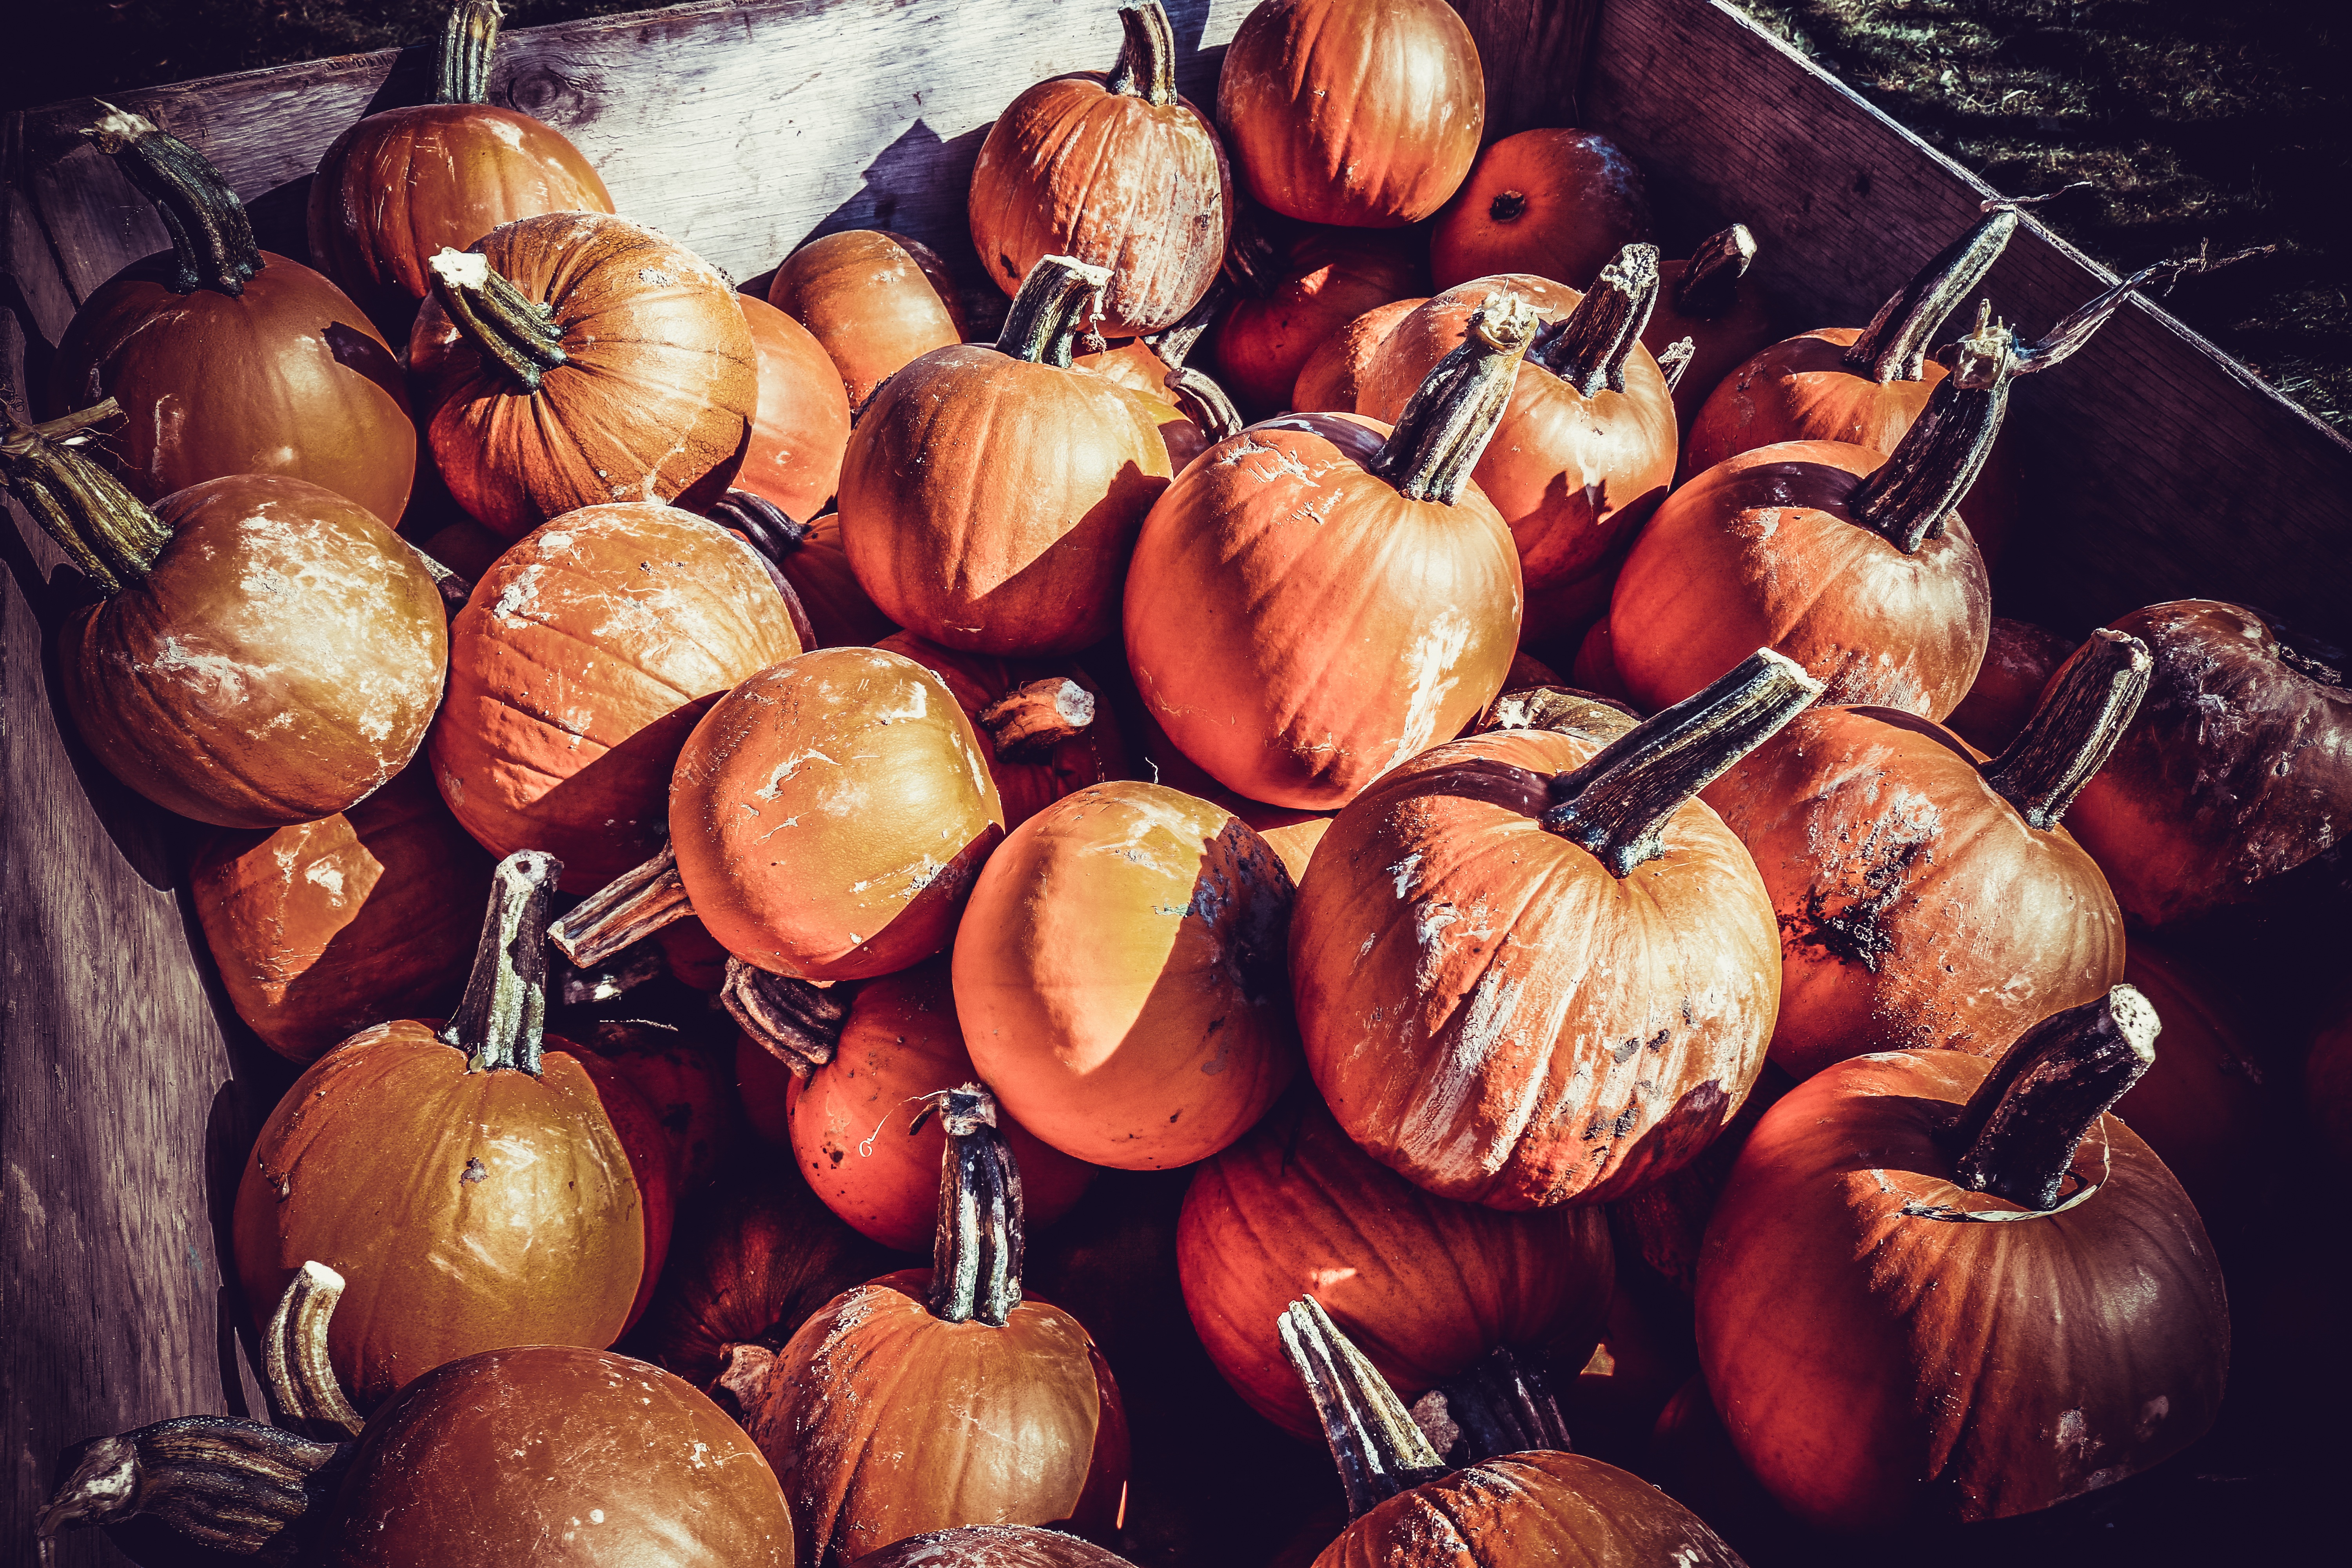
farm, fall, country, decoration, orange, food, harvest, produce, vegetable, autumn, pumpkin, halloween, holiday, still life, season, painting, thanksgiving, seasonal, calabaza, october, flowering plant, still life photography, winter squash